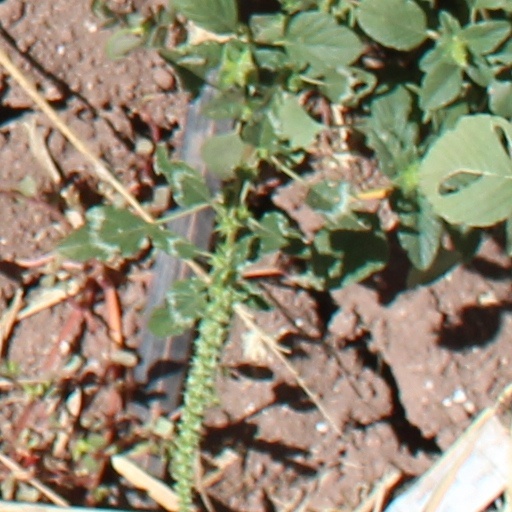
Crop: wheat